Siege of Velikiye Luki

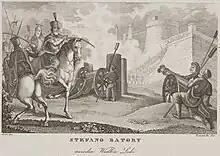
Francesco Corsi: "Stephan Bathory sieging Wielkie Luki" (1831)

The siege of Velikiye Luki was one of the battles of Livonian campaign of Stephen Báthory. It took place between 1 and 5 September 1580, and ended in Polish-Lithuanian victory. Forces of the Polish–Lithuanian Commonwealth captured the Russian fortress of Velikiye Luki.